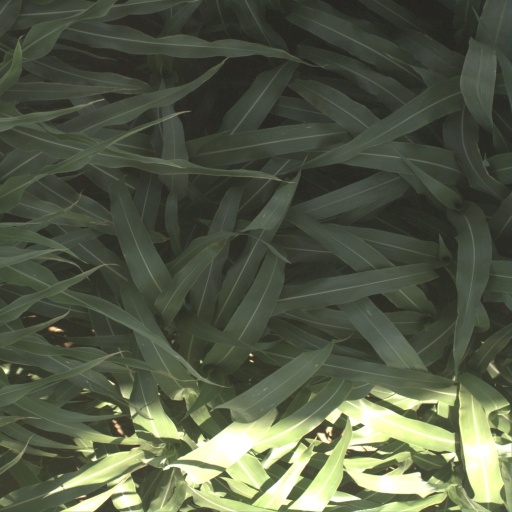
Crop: sorghum